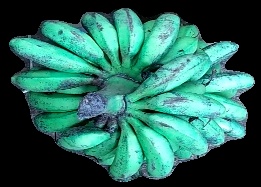
Variety: rasbale
Grade: grade3